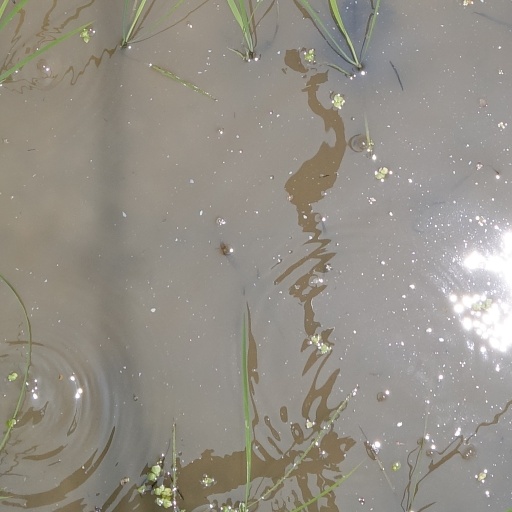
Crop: rice